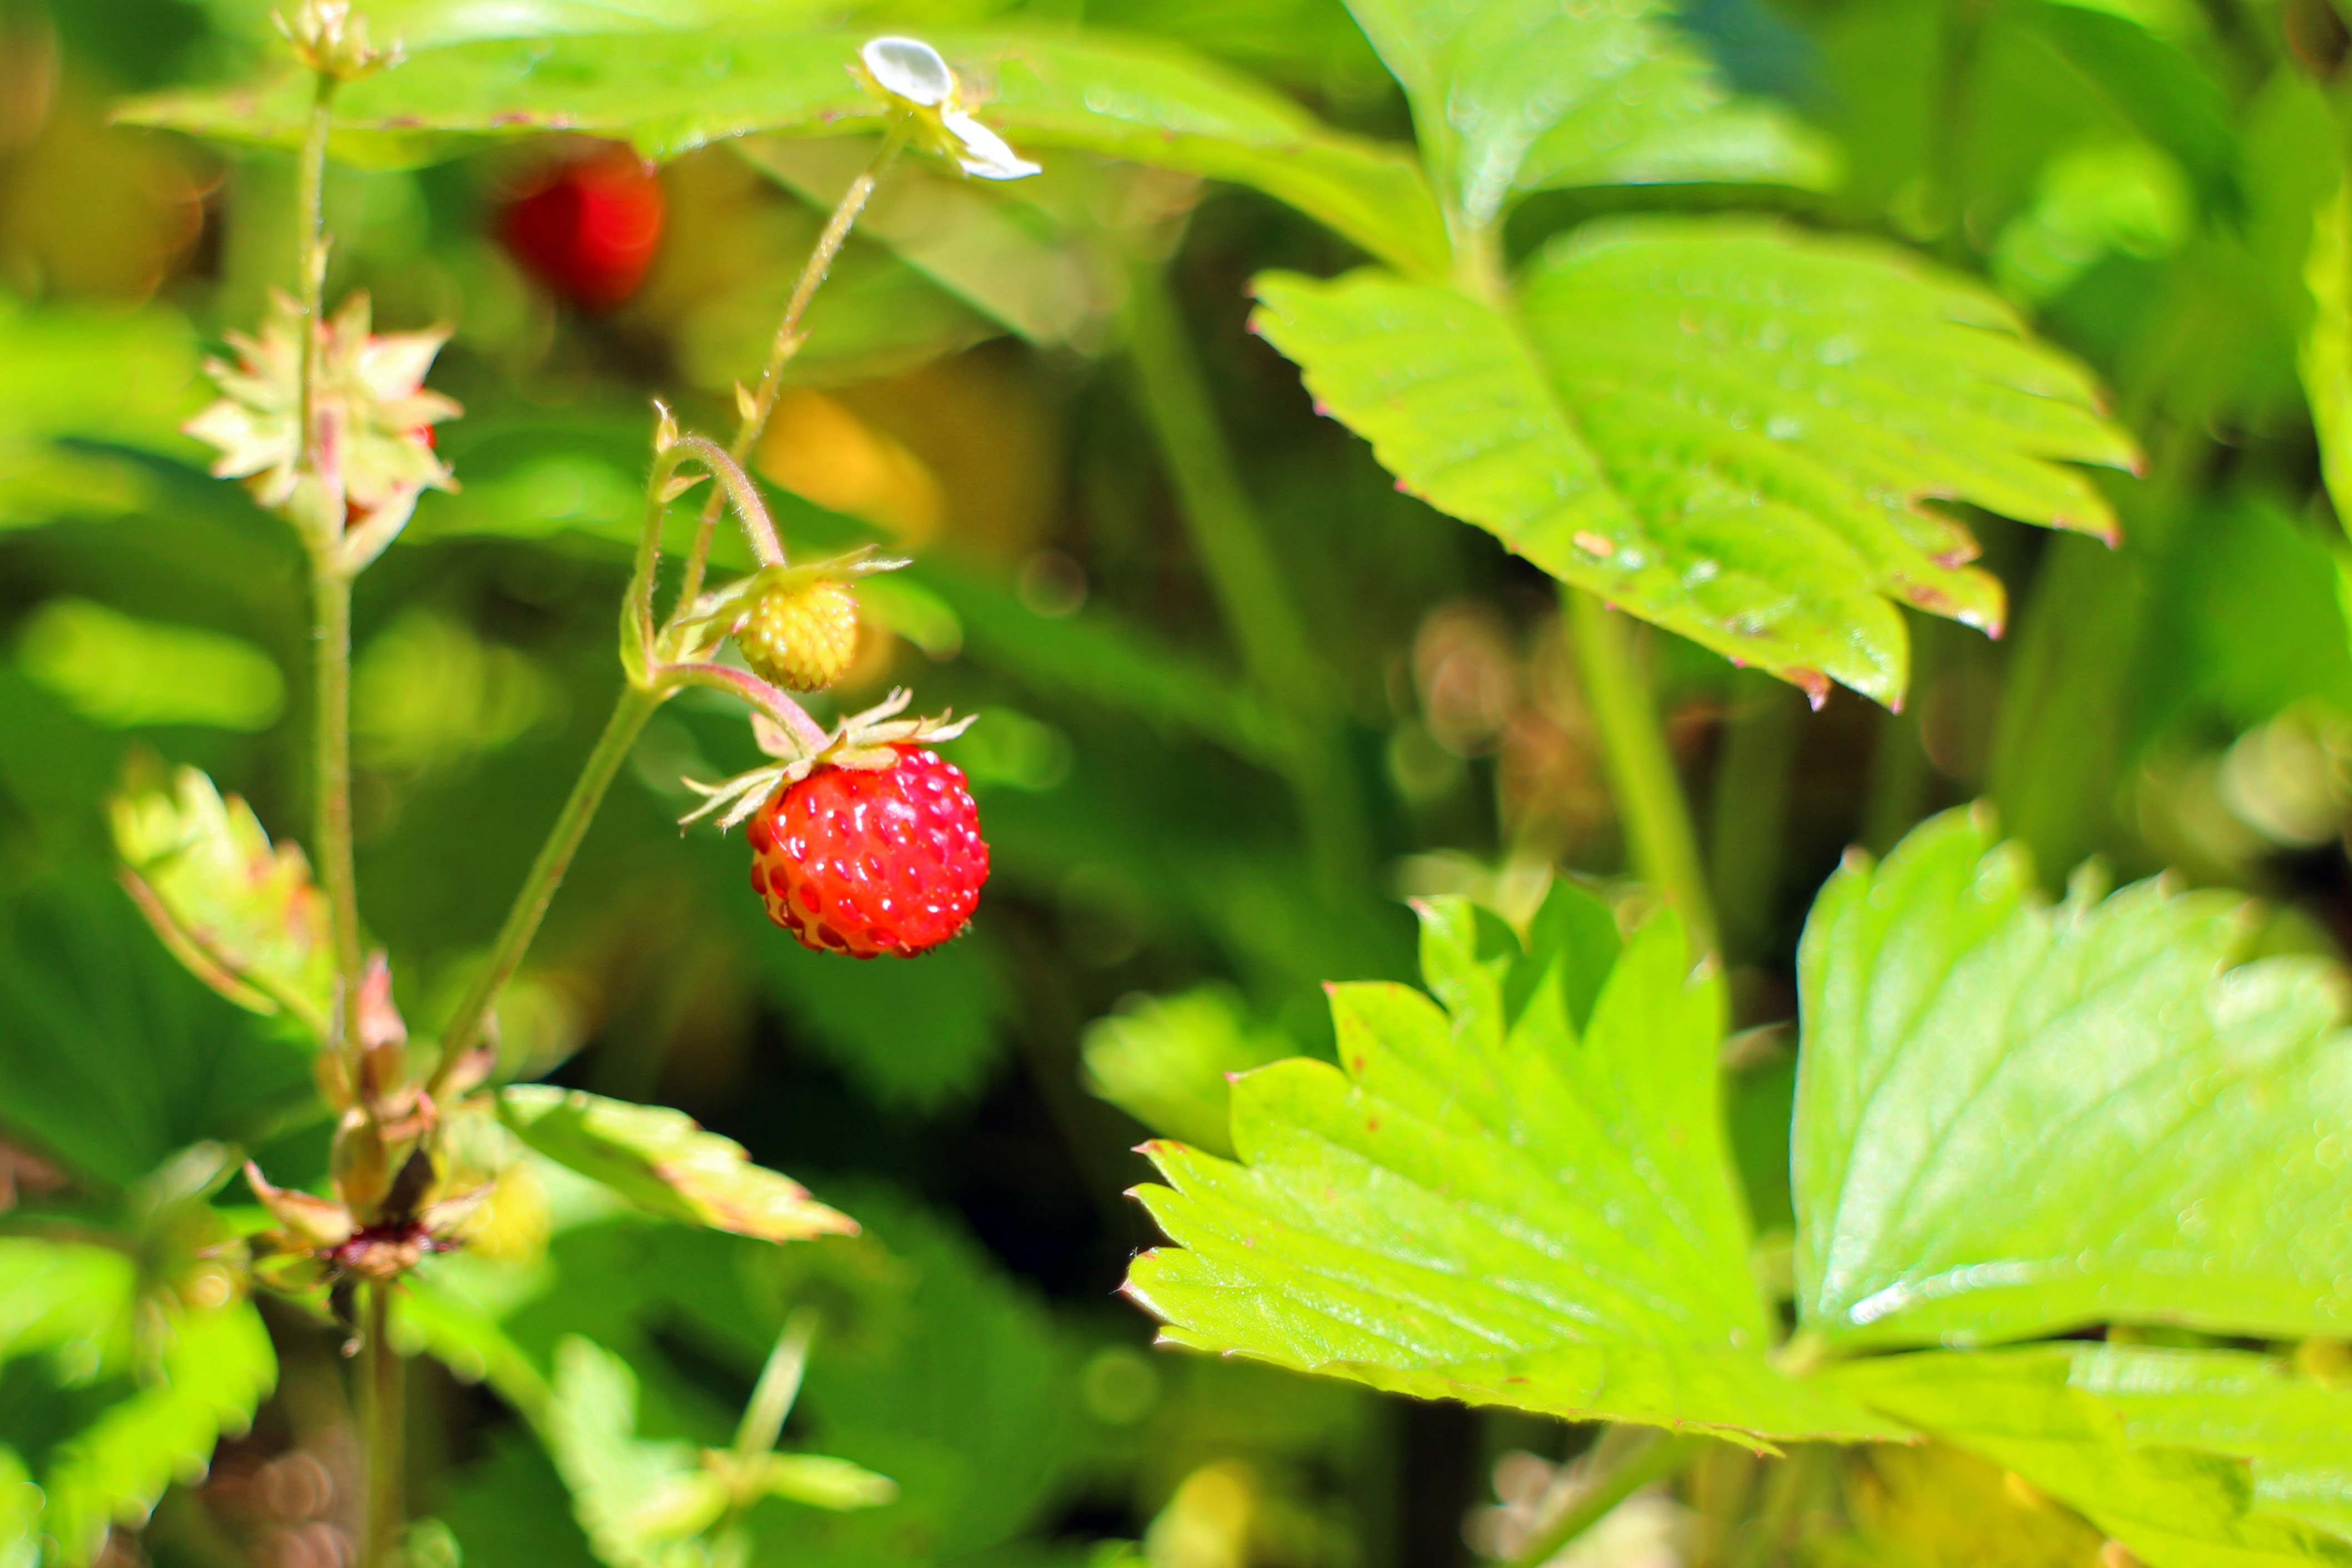
nature, forest, blossom, plant, meadow, fruit, berry, leaf, flower, food, green, produce, botany, flora, strawberry, wildflower, wild plant, shrub, macro photography, flowering plant, forest plant, edible berry, fragaria vesca, land plant